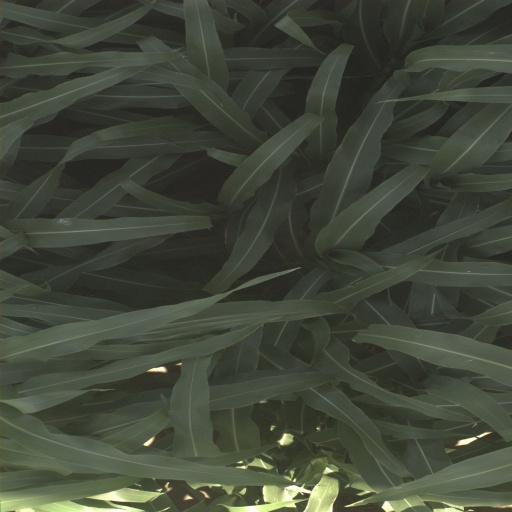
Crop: sorghum